Catherine Street Historic District

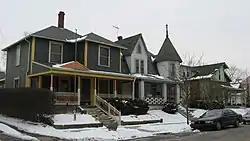
Catherine Street Historic District, January 2011

Catherine Street Historic District, also known as the North 9th St. Historic District, is a national historic district located at Noblesville, Hamilton County, Indiana. It encompasses 50 contributing buildings and 1 contributing site in a predominantly residential section of Noblesville. It developed between about 1870 and 1937, and includes notable examples of Queen Anne, Italianate, and Bungalow / American Craftsman style architecture. Located in the district is the separately listed Dr. Samuel Harrell House.